River Torrens

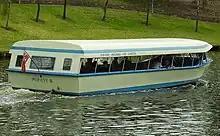
"Popeye III"

The first European sighting of the river was in November 1836 by an exploration party comprising Lieutenant W.G. Field, John Morphett and George Strickland Kingston. The river was named "The Yatala" by the party but later renamed by Surveyor General Colonel William Light after Robert Torrens, chairman of the South Australian Colonisation Commission. On 29 December 1836 Light announced the location of the new city of Adelaide, inland on the river's banks. The first Europeans to explore the Torrens Gorge to the headwaters and sources of the river were Dr George Imlay and John Hill in January 1838.